The Working Class Goes to Heaven

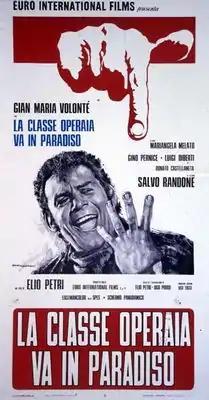
Italian film poster

The Working Class Goes to Heaven (Italian: "La classe operaia va in paradiso"), released in the US as Lulu the Tool, is a 1971 Italian satirical political drama film directed by Elio Petri. It depicts a factory worker's realisation of his own condition as a simple tool in the process of production. The film was awarded the Grand Prix du Festival International du Film at the 25th Cannes Film Festival, sharing it with Francesco Rosi's "The Mattei Affair".